Main campus of the Georgia Institute of Technology

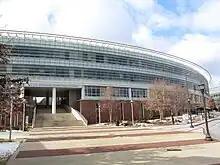
Klaus Advanced Computing Building

Located on McMillan Street on West Campus, the J. Allen Couch Building serves as the home for the School of Music, a division of the College of Design. Named after Tech alum and prominent Atlanta citizen J. Allen Couch, the building was constructed in 1935 at a cost of $347,000. The building also houses several music practice rooms and a recording studio, and was the former home for Under the Couch before it relocated to the Student Center in 2010.